H. P. Lovecraft

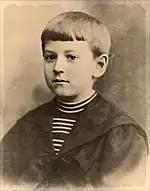
H. P. Lovecraft as a child, circa 1900

After his father's institutionalization, Lovecraft resided in the family home with his mother, his maternal aunts Lillian and Annie, and his maternal grandparents Whipple and Robie. According to family friends, Susie doted on the young Lovecraft excessively, pampering him and never letting him out of her sight. Lovecraft later recollected that his mother was "permanently stricken with grief" after his father's illness. Whipple became a father figure to Lovecraft in this time, Lovecraft later noted that his grandfather became the "centre of my entire universe". Whipple, who often traveled to manage his business, maintained correspondence by letter with the young Lovecraft who, by the age of three, was already proficient at reading and writing.